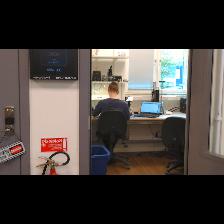
Label: Human